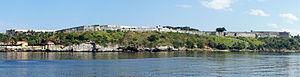
La forteresse de San Carlos de la Cabaña a été construite par l'Espagne à l'entrée du port de La Havane, alors que Cuba était l'une de ses colonies. Devenue une prison, Che Guevara y installe son quartier général en janvier 1959.